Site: brandenburg
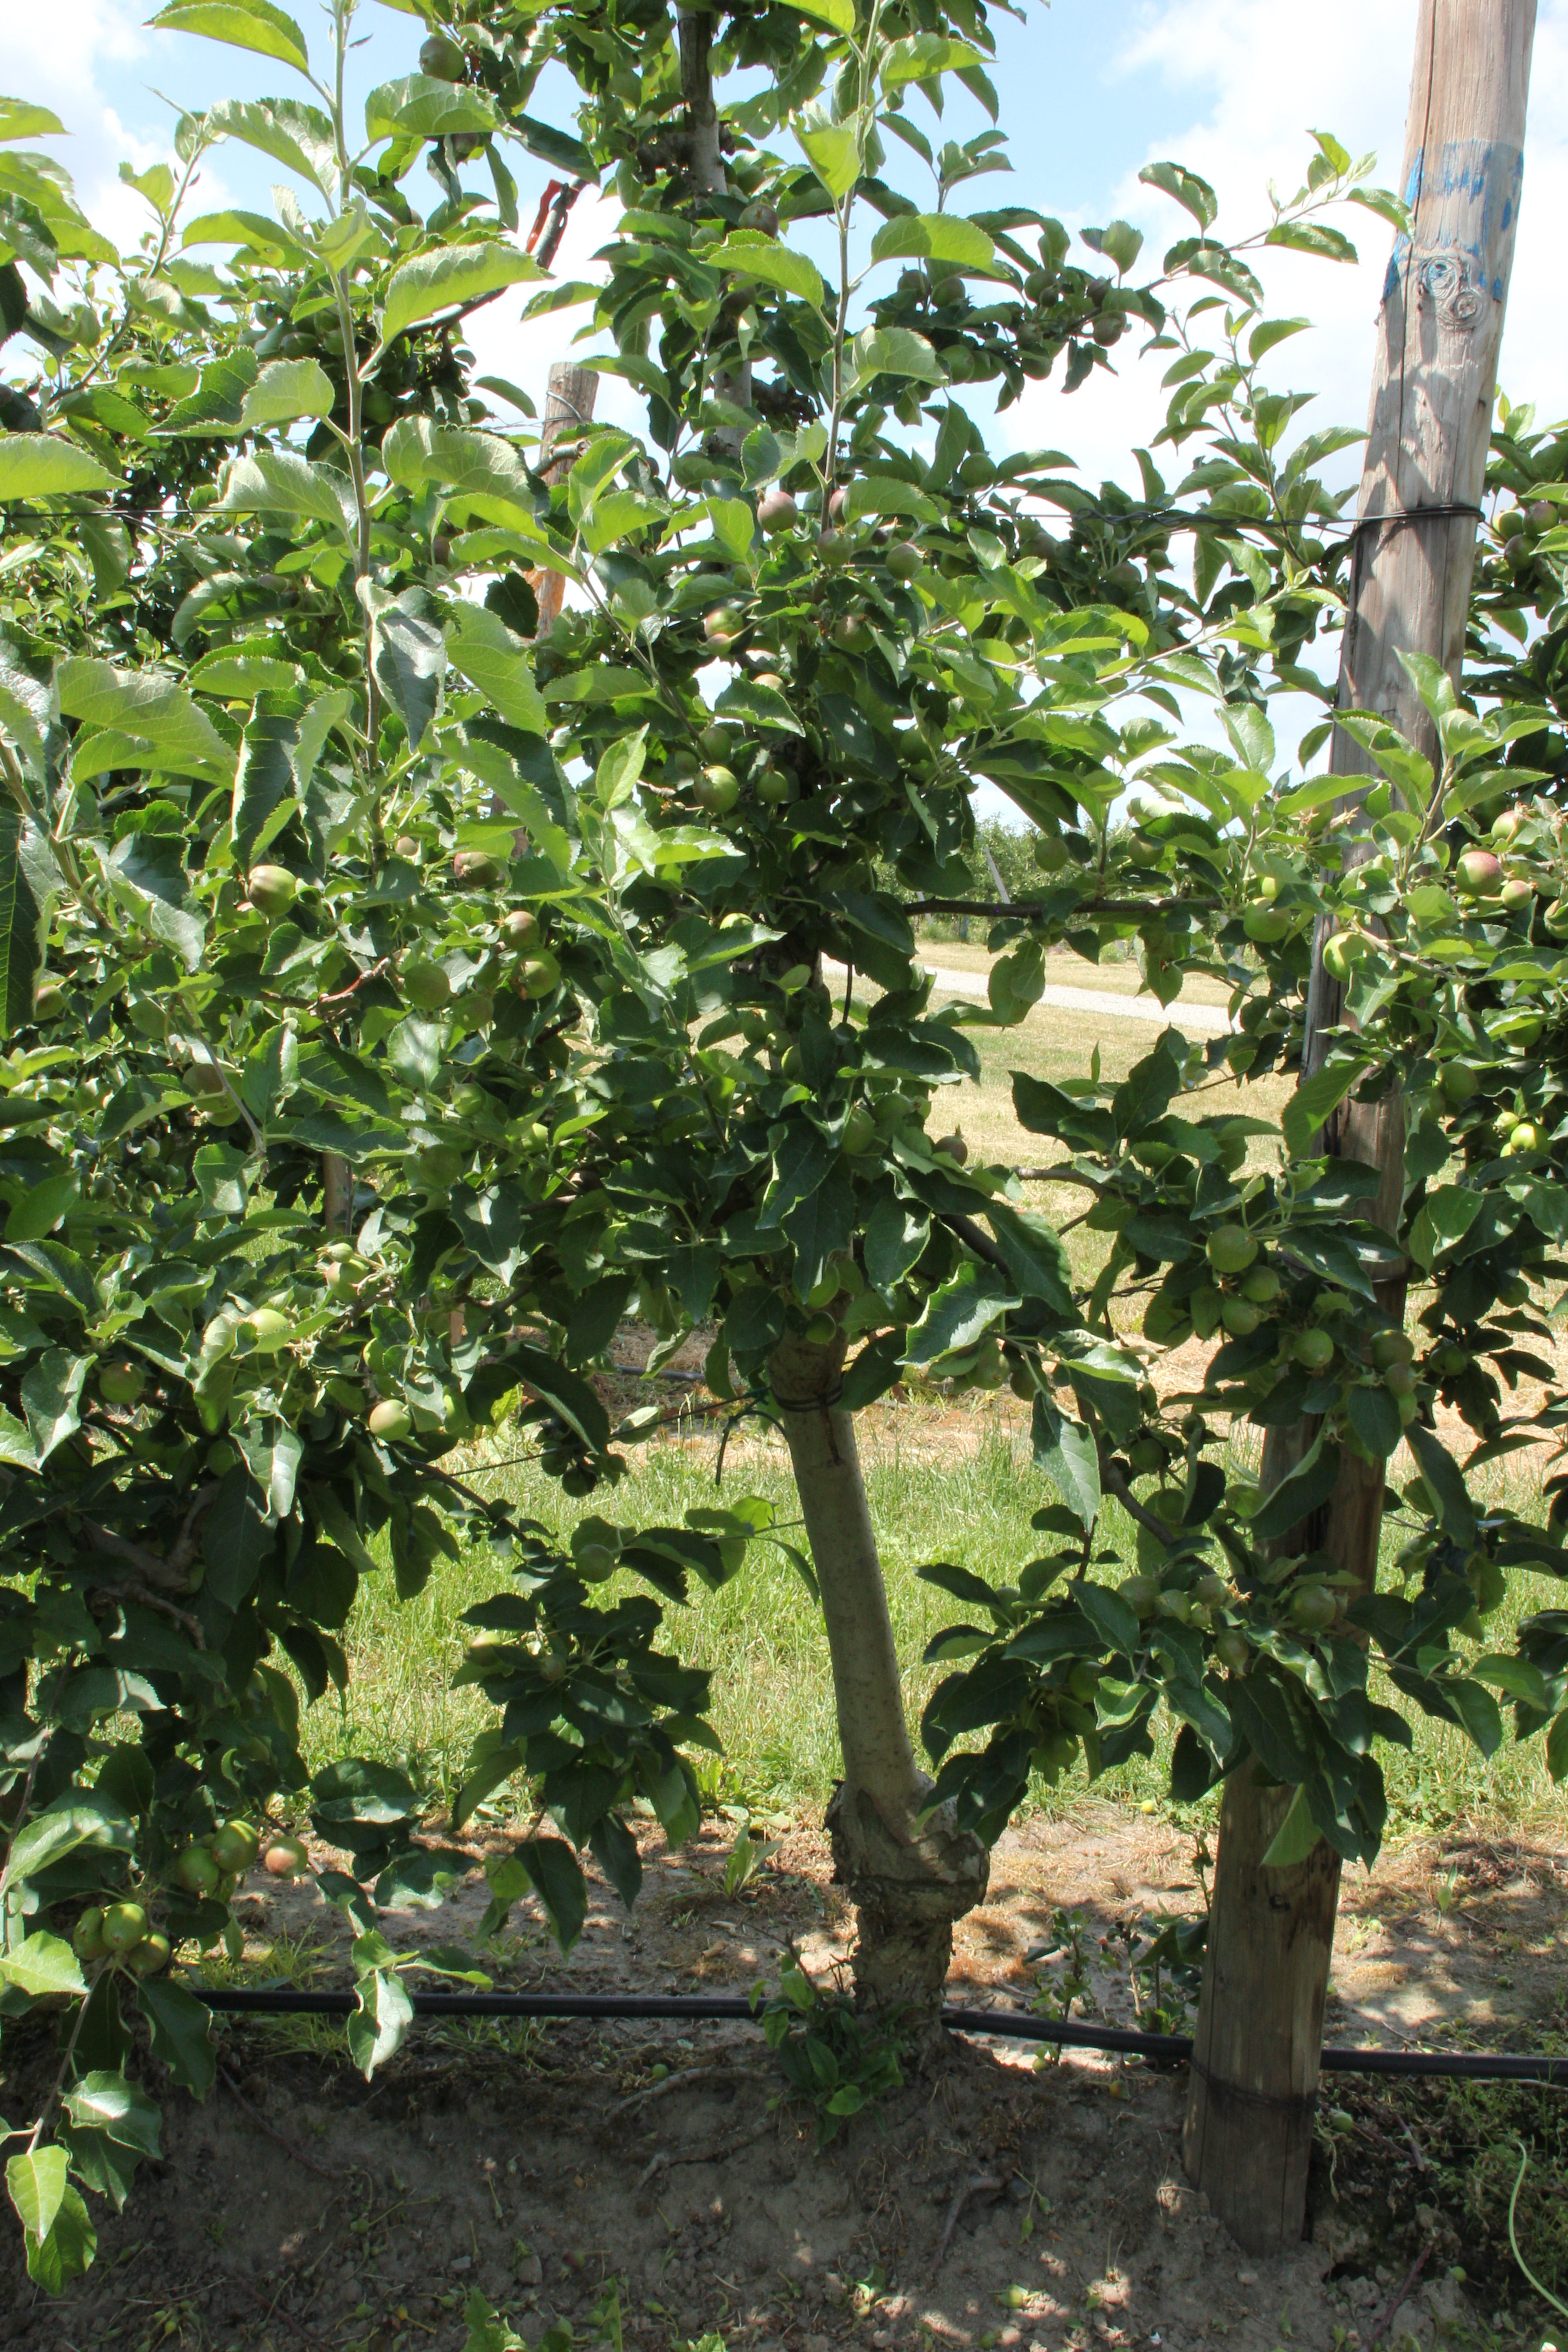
Growth stage (BBCH 73): Development of fruit